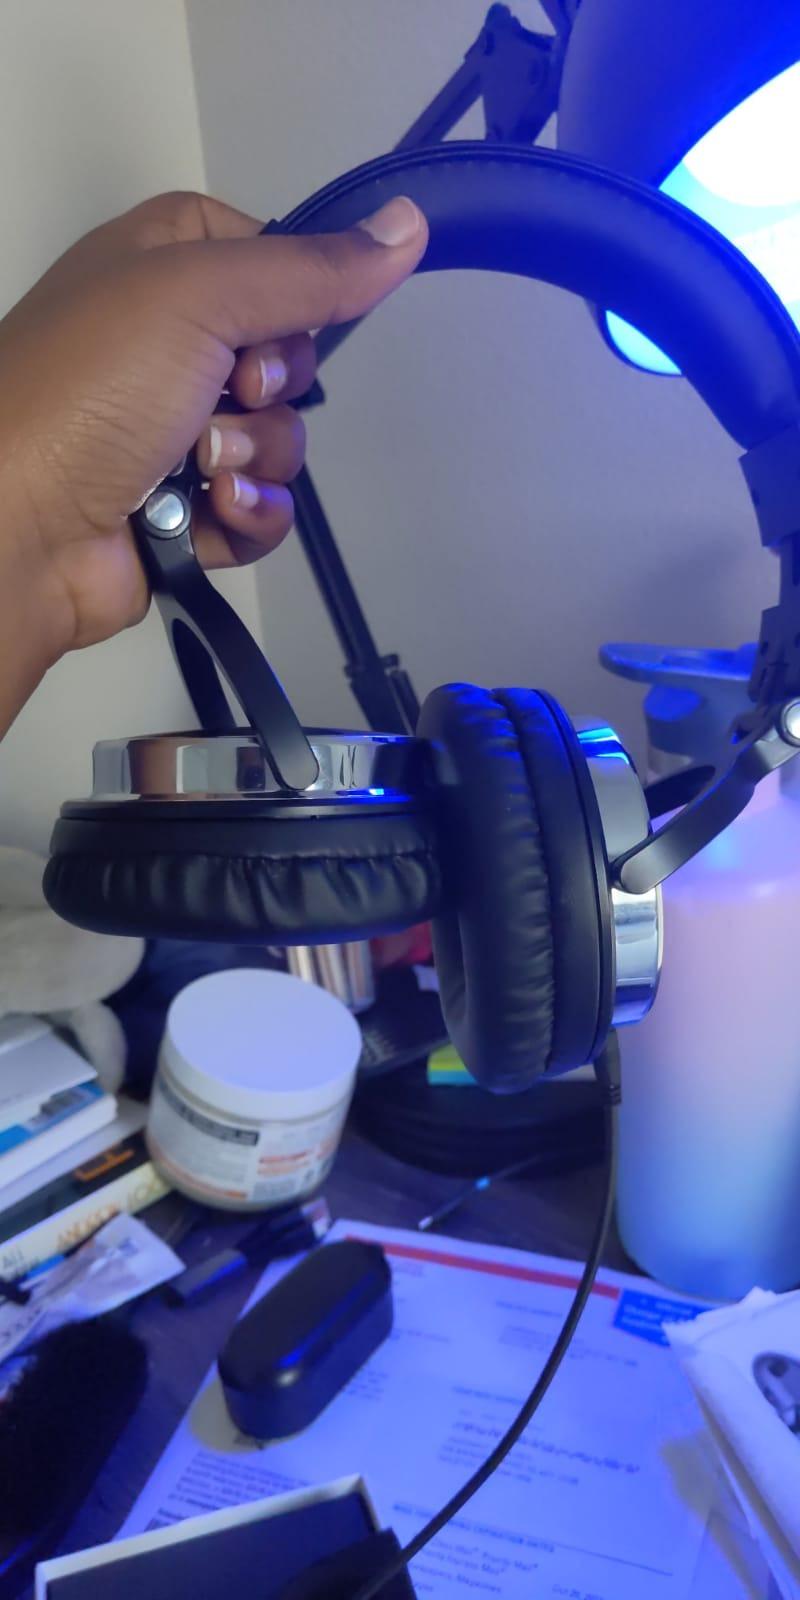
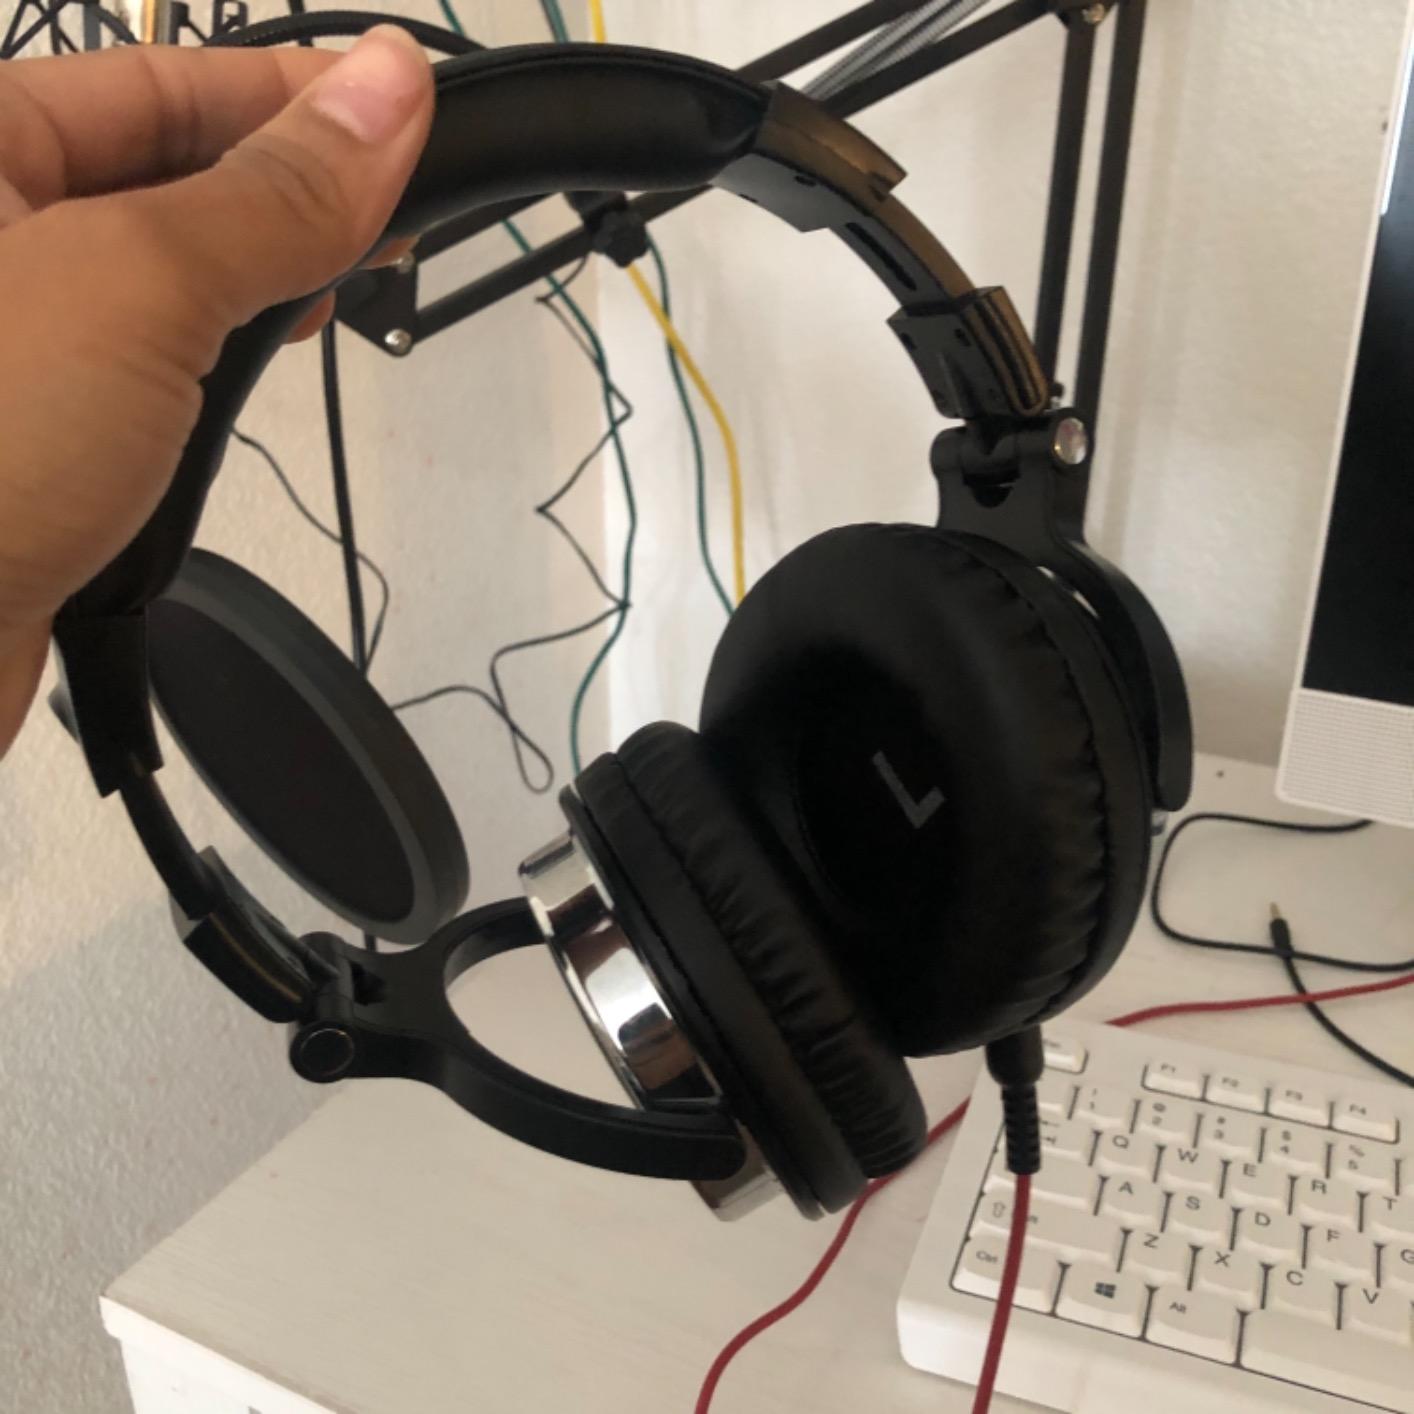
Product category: headphones
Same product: yes